Toxic Beauty

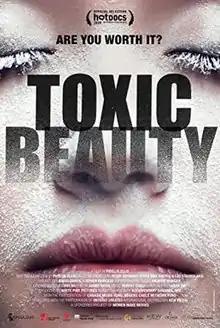
Film poster

Toxic Beauty is a 2019 Canadian-American documentary film about exposure to dangerous substances from commonly trusted beauty products such as baby powder. Directed by Phyllis Ellis and produced by White Pine Pictures, the film premiered at the April 2019 Hot Docs Canadian International Documentary Festival. The documentary follows the experiences and motivations of beauty product consumers as well as the experience of cancers caused by brand-name cosmetics, including but not limited to Johnson & Johnson. Features include interviews with scientists, doctors, and lawyers about the issues surrounding a substandard regulation system, and scientist Mymy Nguyen's journey of discovery as she seeks to replace commonly used products with safer ones.